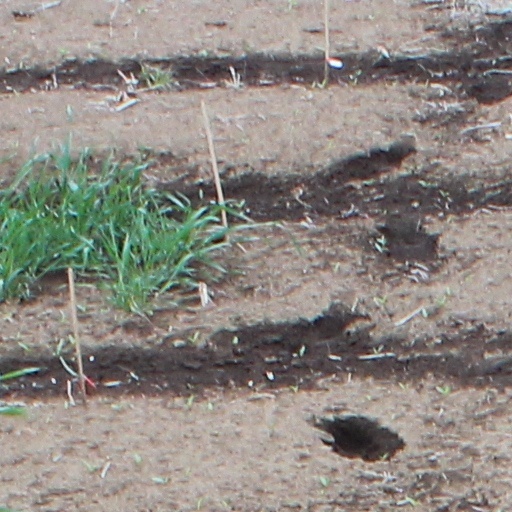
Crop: wheat